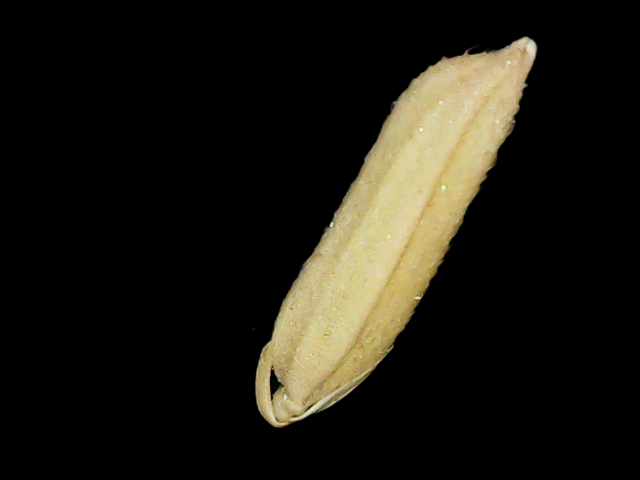
Rice variety: Binadhan19